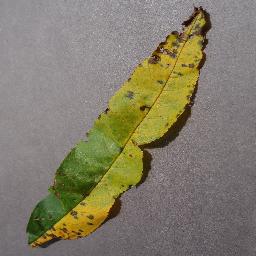
Label: Peach___Bacterial_spot